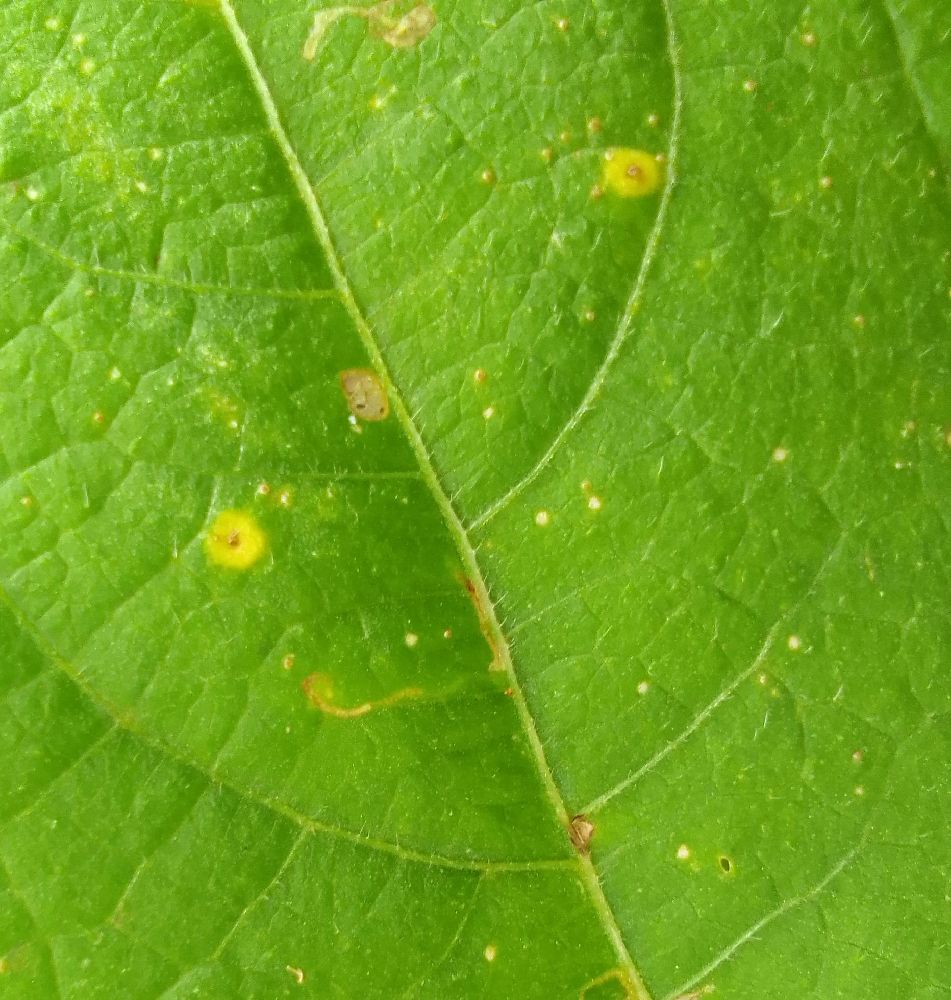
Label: rust